Teletype Corporation

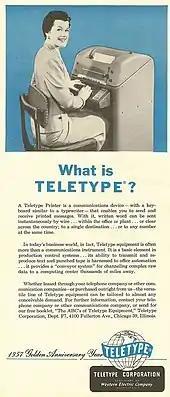
A Teletype Corporation advertisement from 1957.

The Teletype Corporation had its roots in the Morkrum Company. In 1902, electrical engineer Frank Pearne approached Joy Morton, head of Morton Salt, seeking a sponsor for Pearne's research into the practicalities of developing a printing telegraph system. Joy Morton needed to determine whether this was worthwhile and so consulted mechanical engineer Charles Krum, who was vice president of the Western Cold Storage Company, which was run by Morton’s brother Mark Morton. Krum was interested in helping Pearne, so space was set up in a laboratory in the attic of Western Cold Storage. Frank Pearne lost interest in the project after a year, and left to become a teacher at Armour Institute, now Illinois Institute of Technology. Krum was prepared to continue Pearne’s work, and in August 1903 a patent was filed for a "typebar page printer".